Muisca warfare

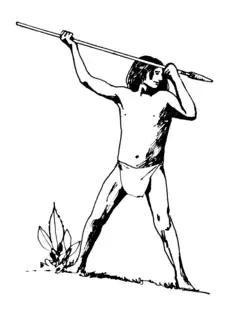
Spears were used by the Muisca for hunting and fishing and in battle

While some later scholars have described the Muisca as battling people, the conquistadors who made first contact with them tell a different story. Conquistadors Juan de San Martín, Antonio de Lebrija and leader and writer Gonzalo Jiménez de Quesada have said they were: